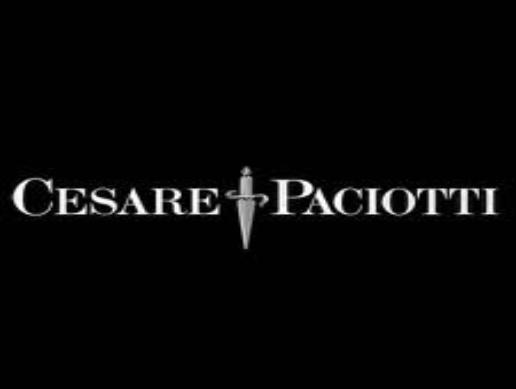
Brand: Cesare Paciotti
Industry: Clothes